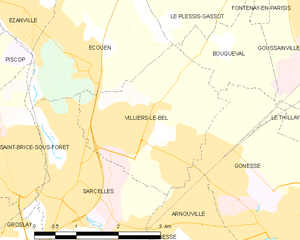
Carte des communes françaises Villiers-le-Bel